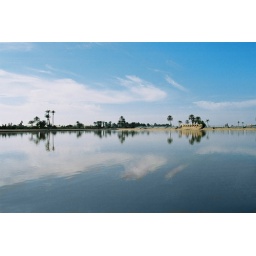
Marrakech; this massive water pool when the sun was high in the sky casting lovely reflections.